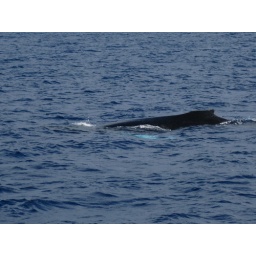
You can see the white coloring of the whale below the water